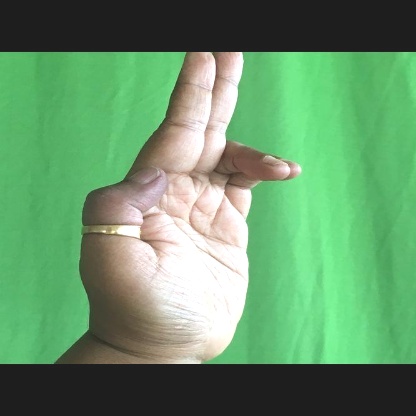
Mudra: Ardhapathaka